Jordan Cousins

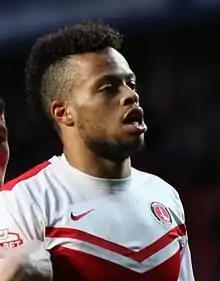
Cousins with Charlton Athletic in 2015

Jordan Paul Cousins (born 6 March 1994) is a professional footballer who plays as a midfielder for club Eastleigh. Born in England, he plays for the Jamaica national team.